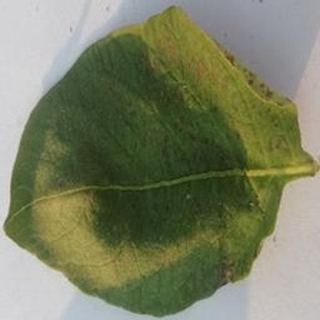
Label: potato_early_blight